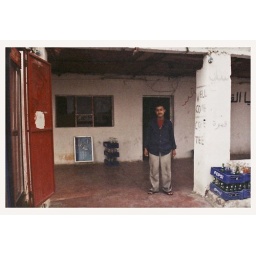
The guy who let us pee in his hole in the ground by the side of the road in the middle of nowhere